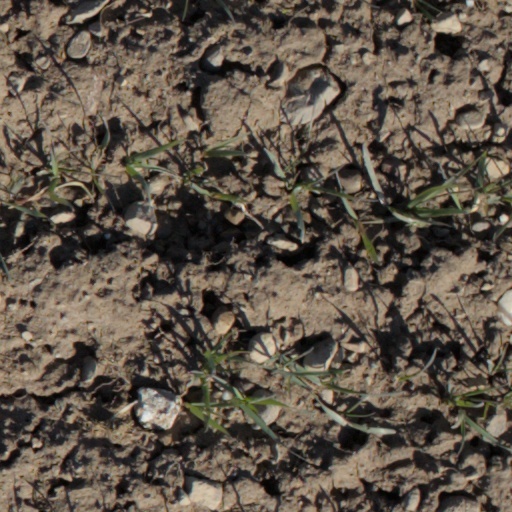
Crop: wheat